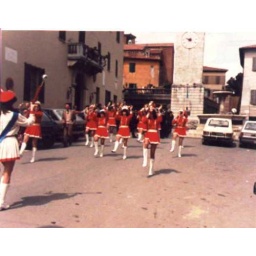
Chiusi parade, May 6 1984 girls in red suits